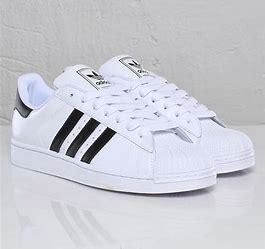
Brand: Adidas
Model: Superstar